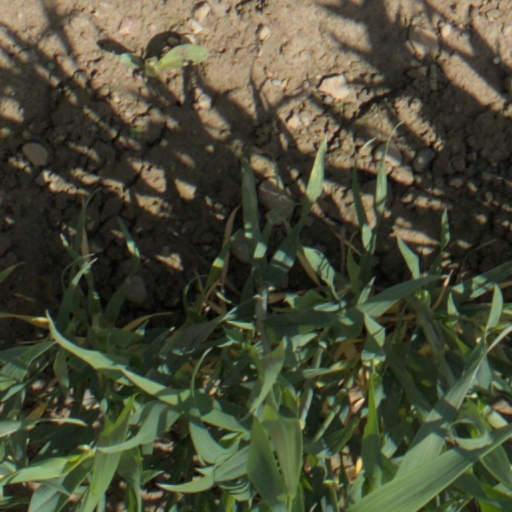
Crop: wheat